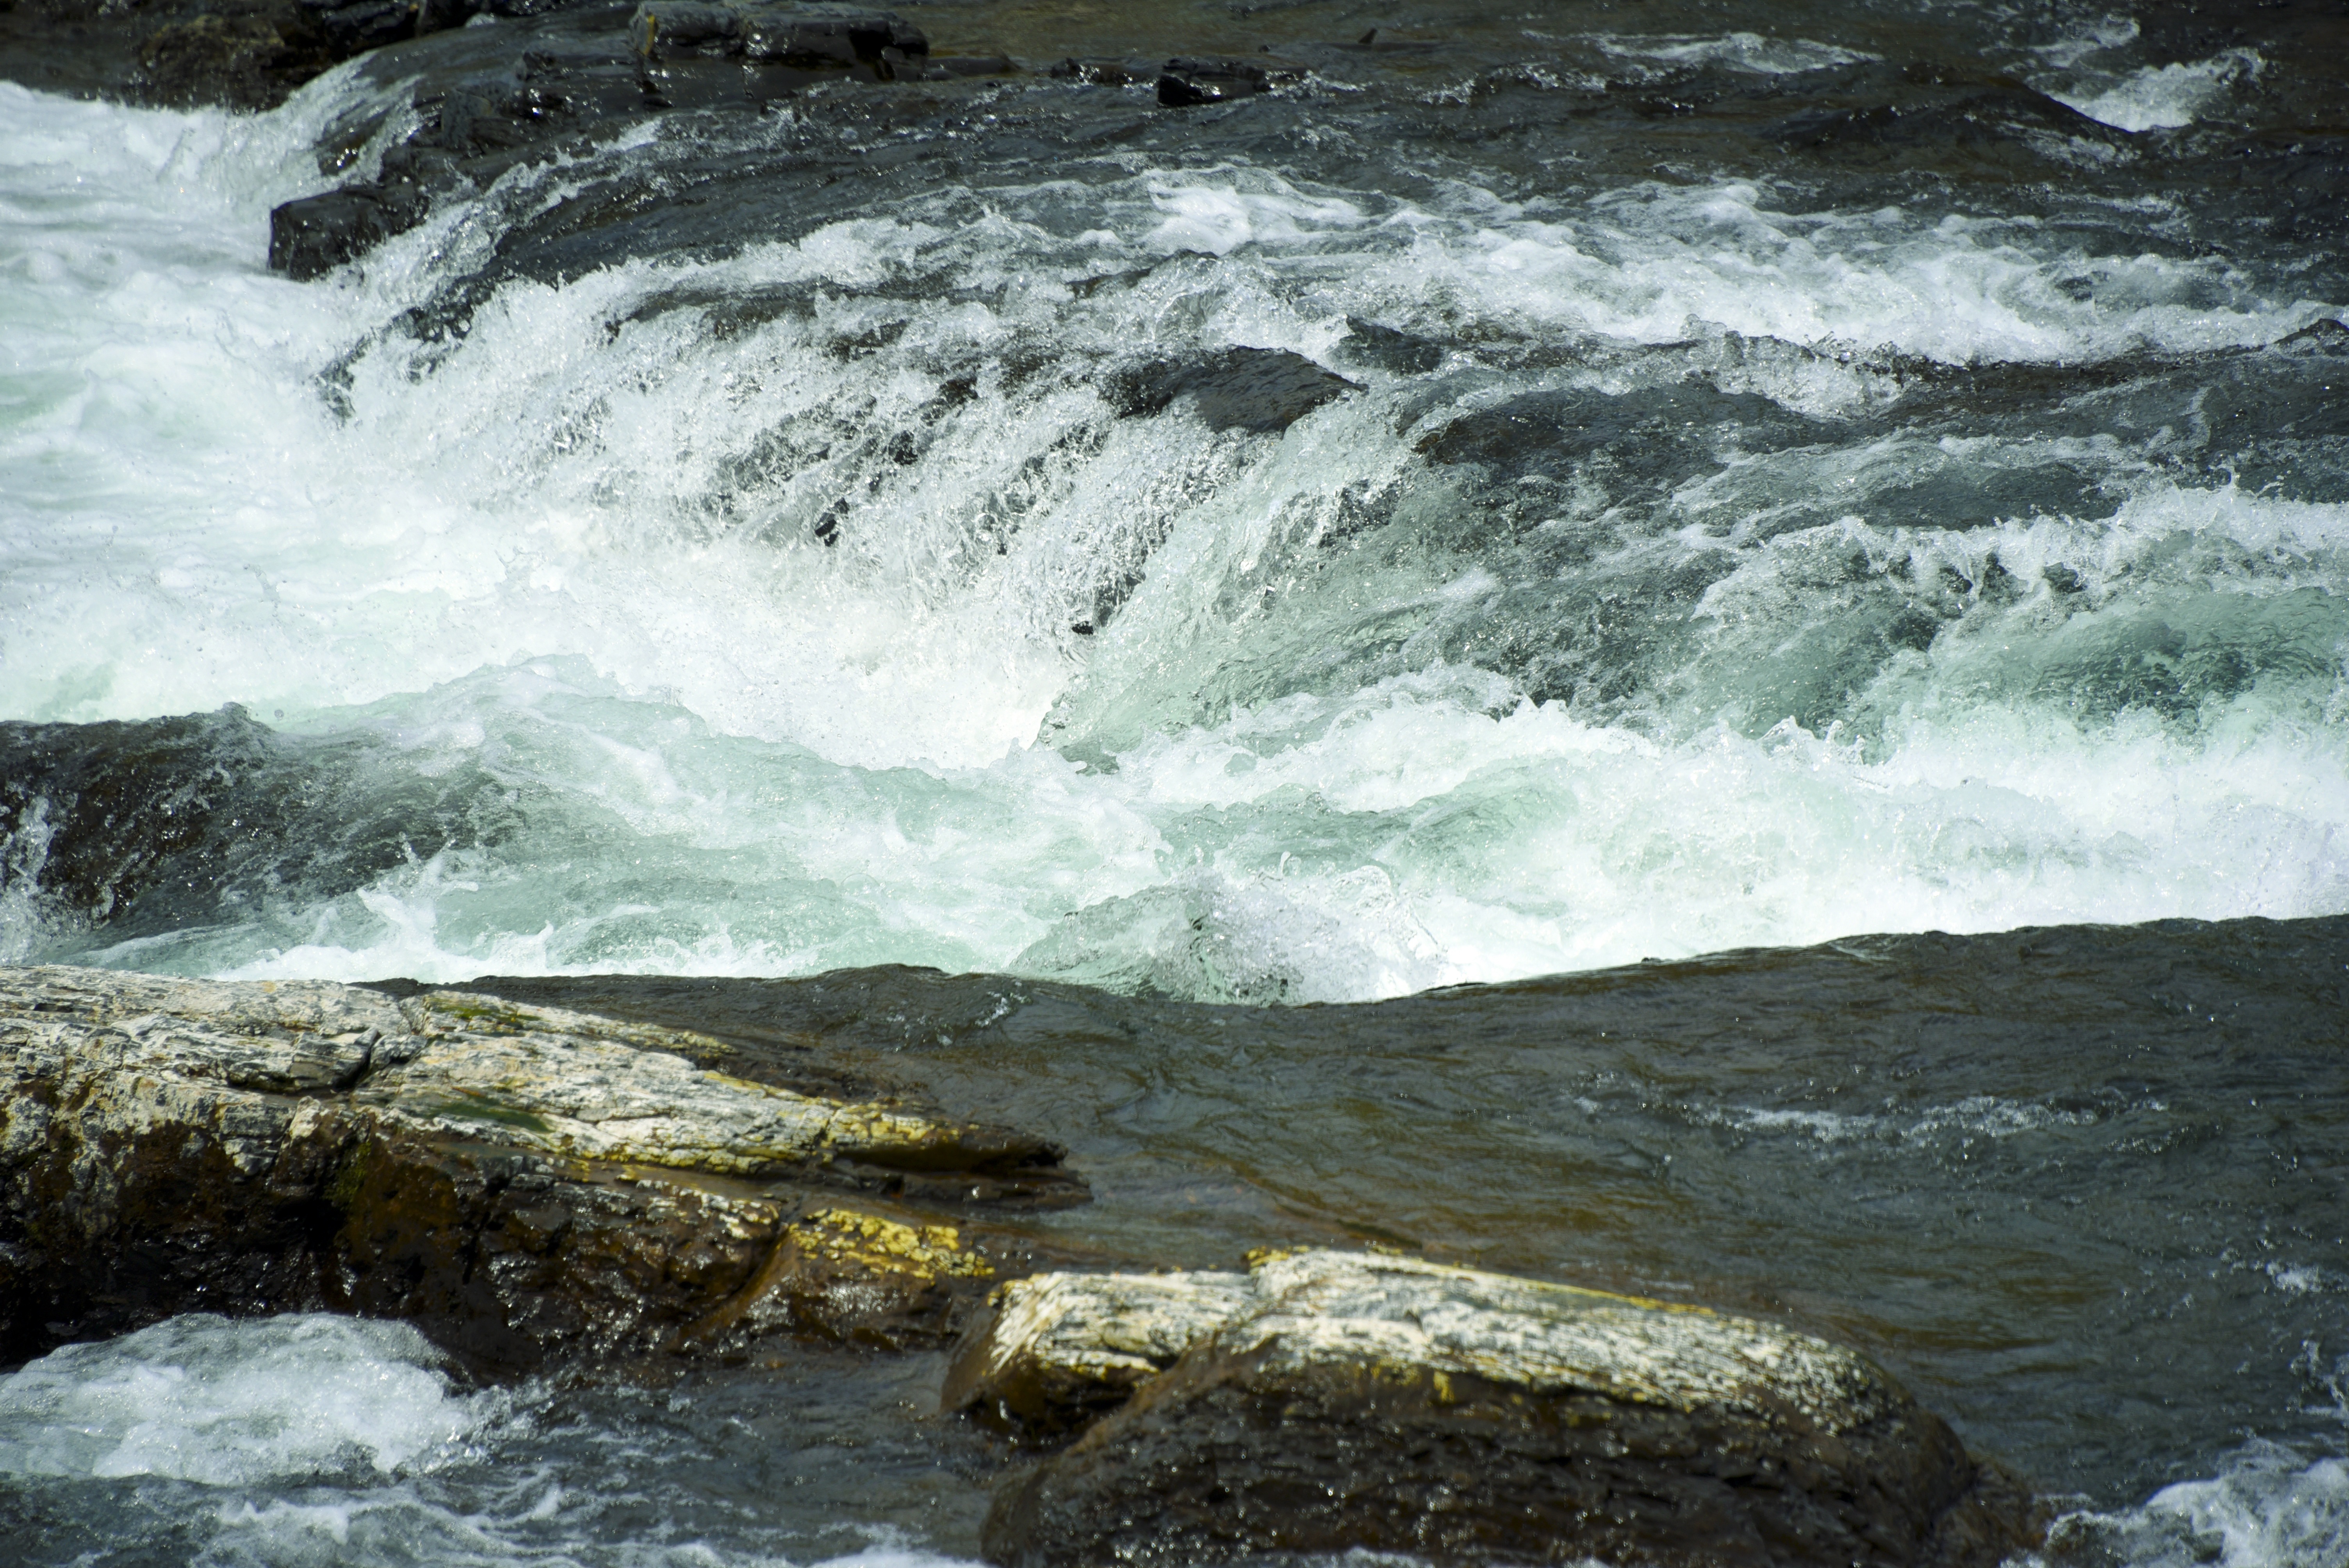
sea, coast, water, nature, rock, ocean, waterfall, shore, wave, wet, river, motion, environment, stream, flowing, rapid, body of water, water feature, turbulent, rafting, raging, wind wave